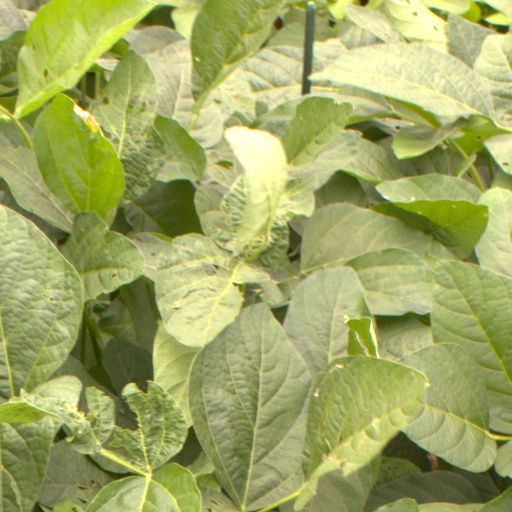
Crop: soybean